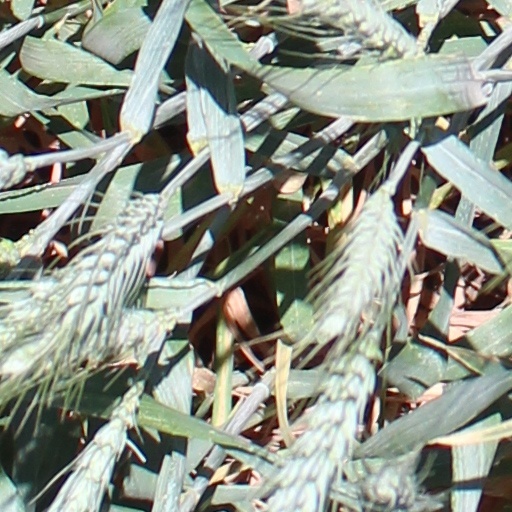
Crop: wheat